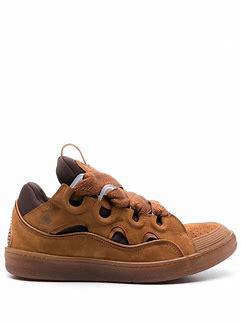
Brand: Lanvin
Model: Curb